Captain Planet and the Planeteers

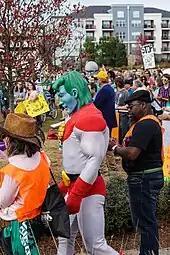
At the Atlanta Peoples' Climate March.

In 1990, "The Los Angeles Times" described the show as having "not much originality", although also saying that "there's a passion behind this series, which adapts a conventional super-hero formula to an unconventional theme", also stating that the celebrities voicing the series "also sets the series apart". The newspaper also described the show as being part of "the increased awareness of Earth as endangered". L. Brent Bozell III, a conservative activist, accused the show of "seeking to scare children into political activism", along with accusing the show of having "leftist slants"; Barbara Pyle responded, saying "I don't think 'Captain Planet' is scary ... it shows kids that every action counts ... I consider [environmental issues] bipartisan."